The Church of Jesus Christ of Latter-day Saints in England

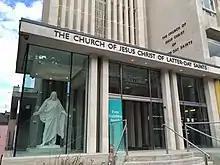
Thorvaldsen's Christus

The first decade of the 20th century was a period of rapid expansion unlike any the church in the UK had seen since the 1860s. However, increased visibility led to a new wave of opposition and persecution.